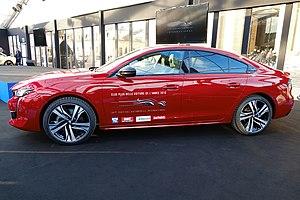
Elue plus belle voiture de l'année 2018
La 508 est une automobile produite par le constructeur automobile français Peugeot. La version européenne, présentée en février 2018, est une berline 5-portes. La version chinoise, plus longue et en version 4 portes est présentée en novembre 2018 sous le nom de 508 L. La 508 II succède à la Peugeot 508 I qui s'est vendue à plus de 500 000 unités. Elle est élue « Prix de la plus belle voiture de l'année 2018 ».